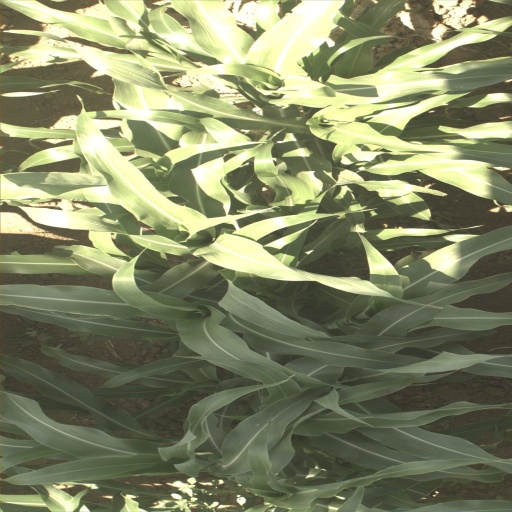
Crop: sorghum